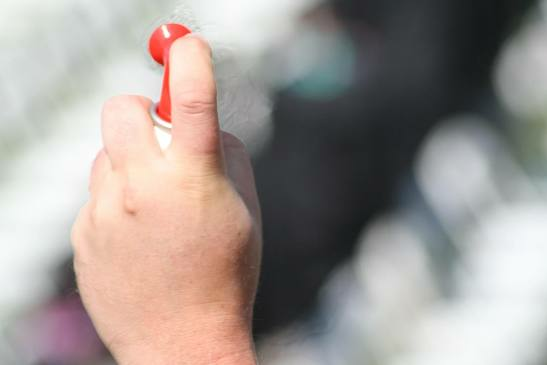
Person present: Yes